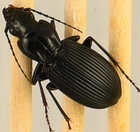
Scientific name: Pterostichus lachrymosus
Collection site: Mountain Lake Biological Station NEON (MLBS), plot MLBS_005